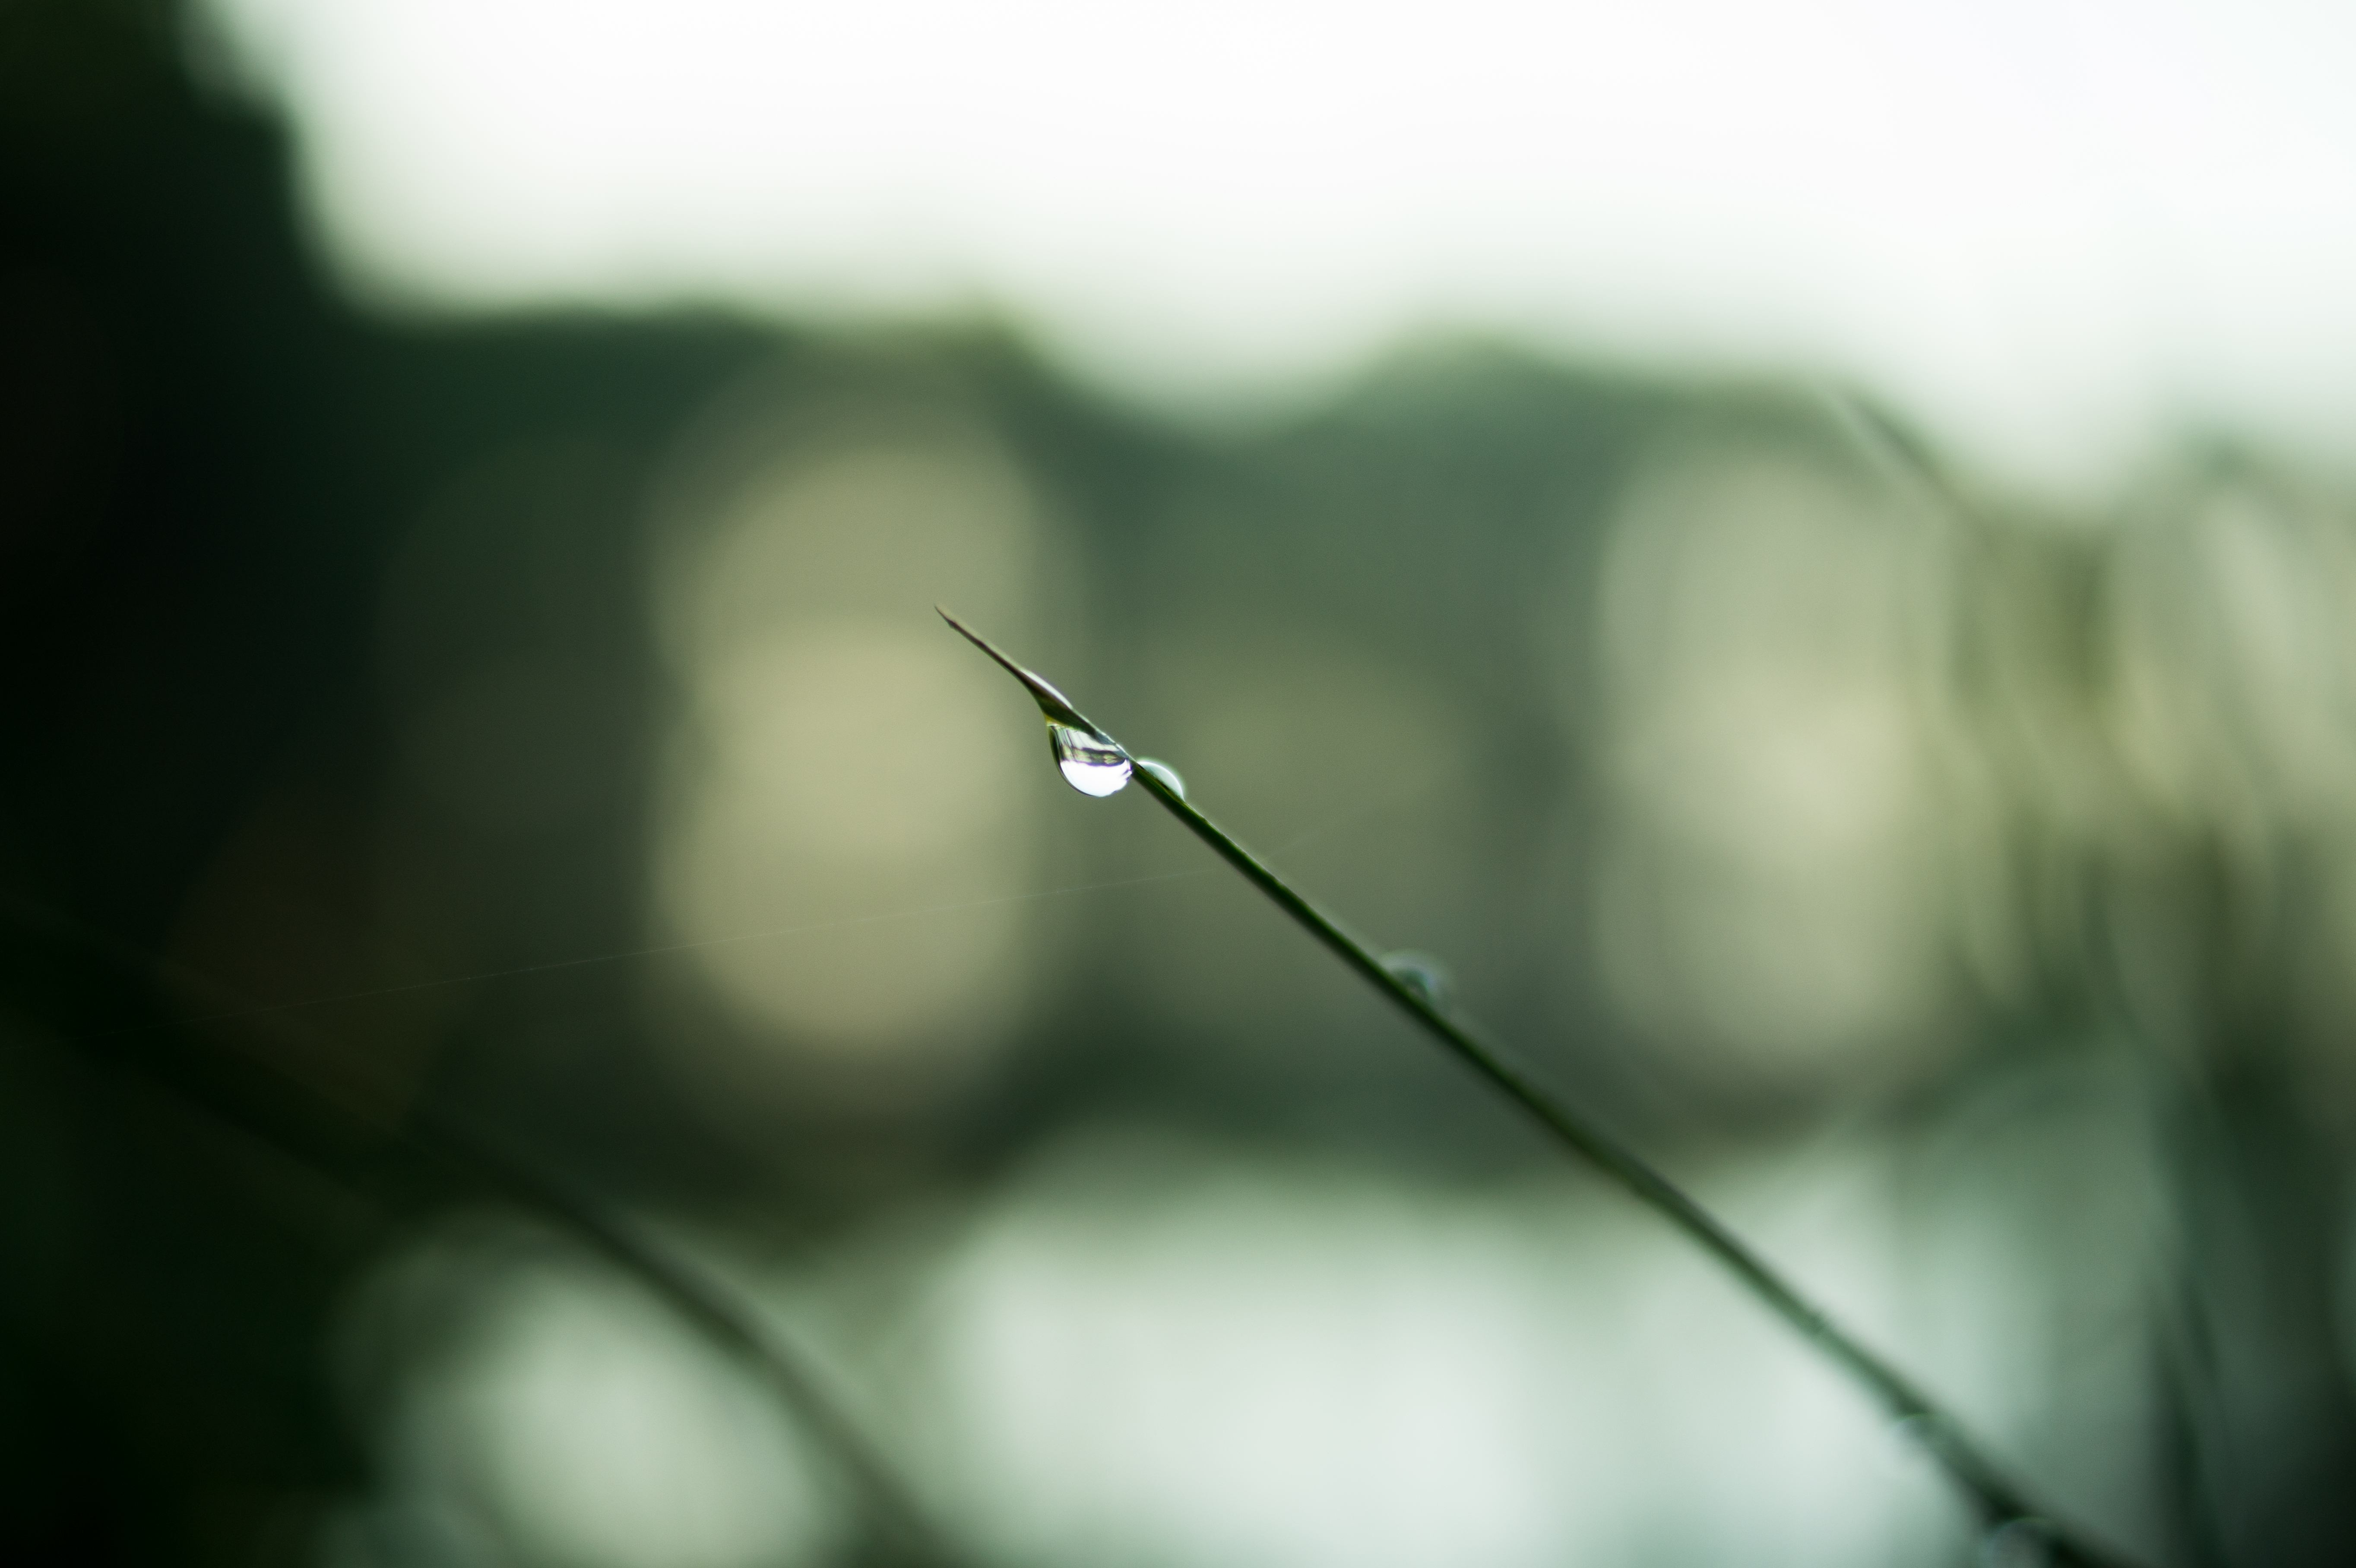
nature, branch, light, photography, sunlight, rain, leaf, flower, raindrop, line, green, insect, blurred, invertebrate, close up, drop of water, moisture, macro photography, plant stem